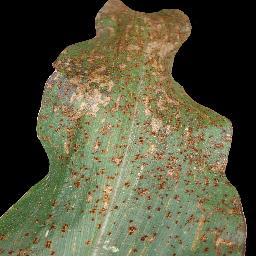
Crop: corn
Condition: (maize)_common_rust